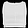
Label: T - shirt / top